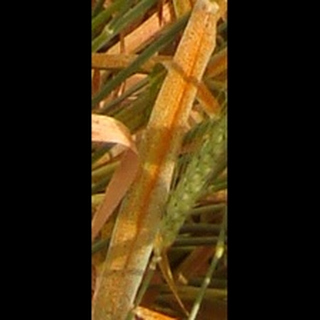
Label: wheat_brown_rust